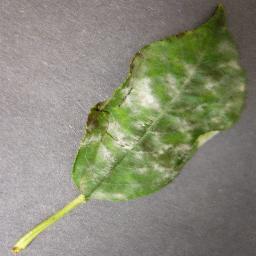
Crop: cherry
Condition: (including_sour)_powdery_mildew